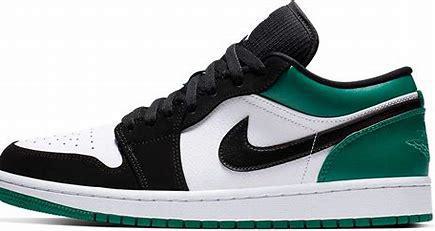
Brand: Nike
Model: 1